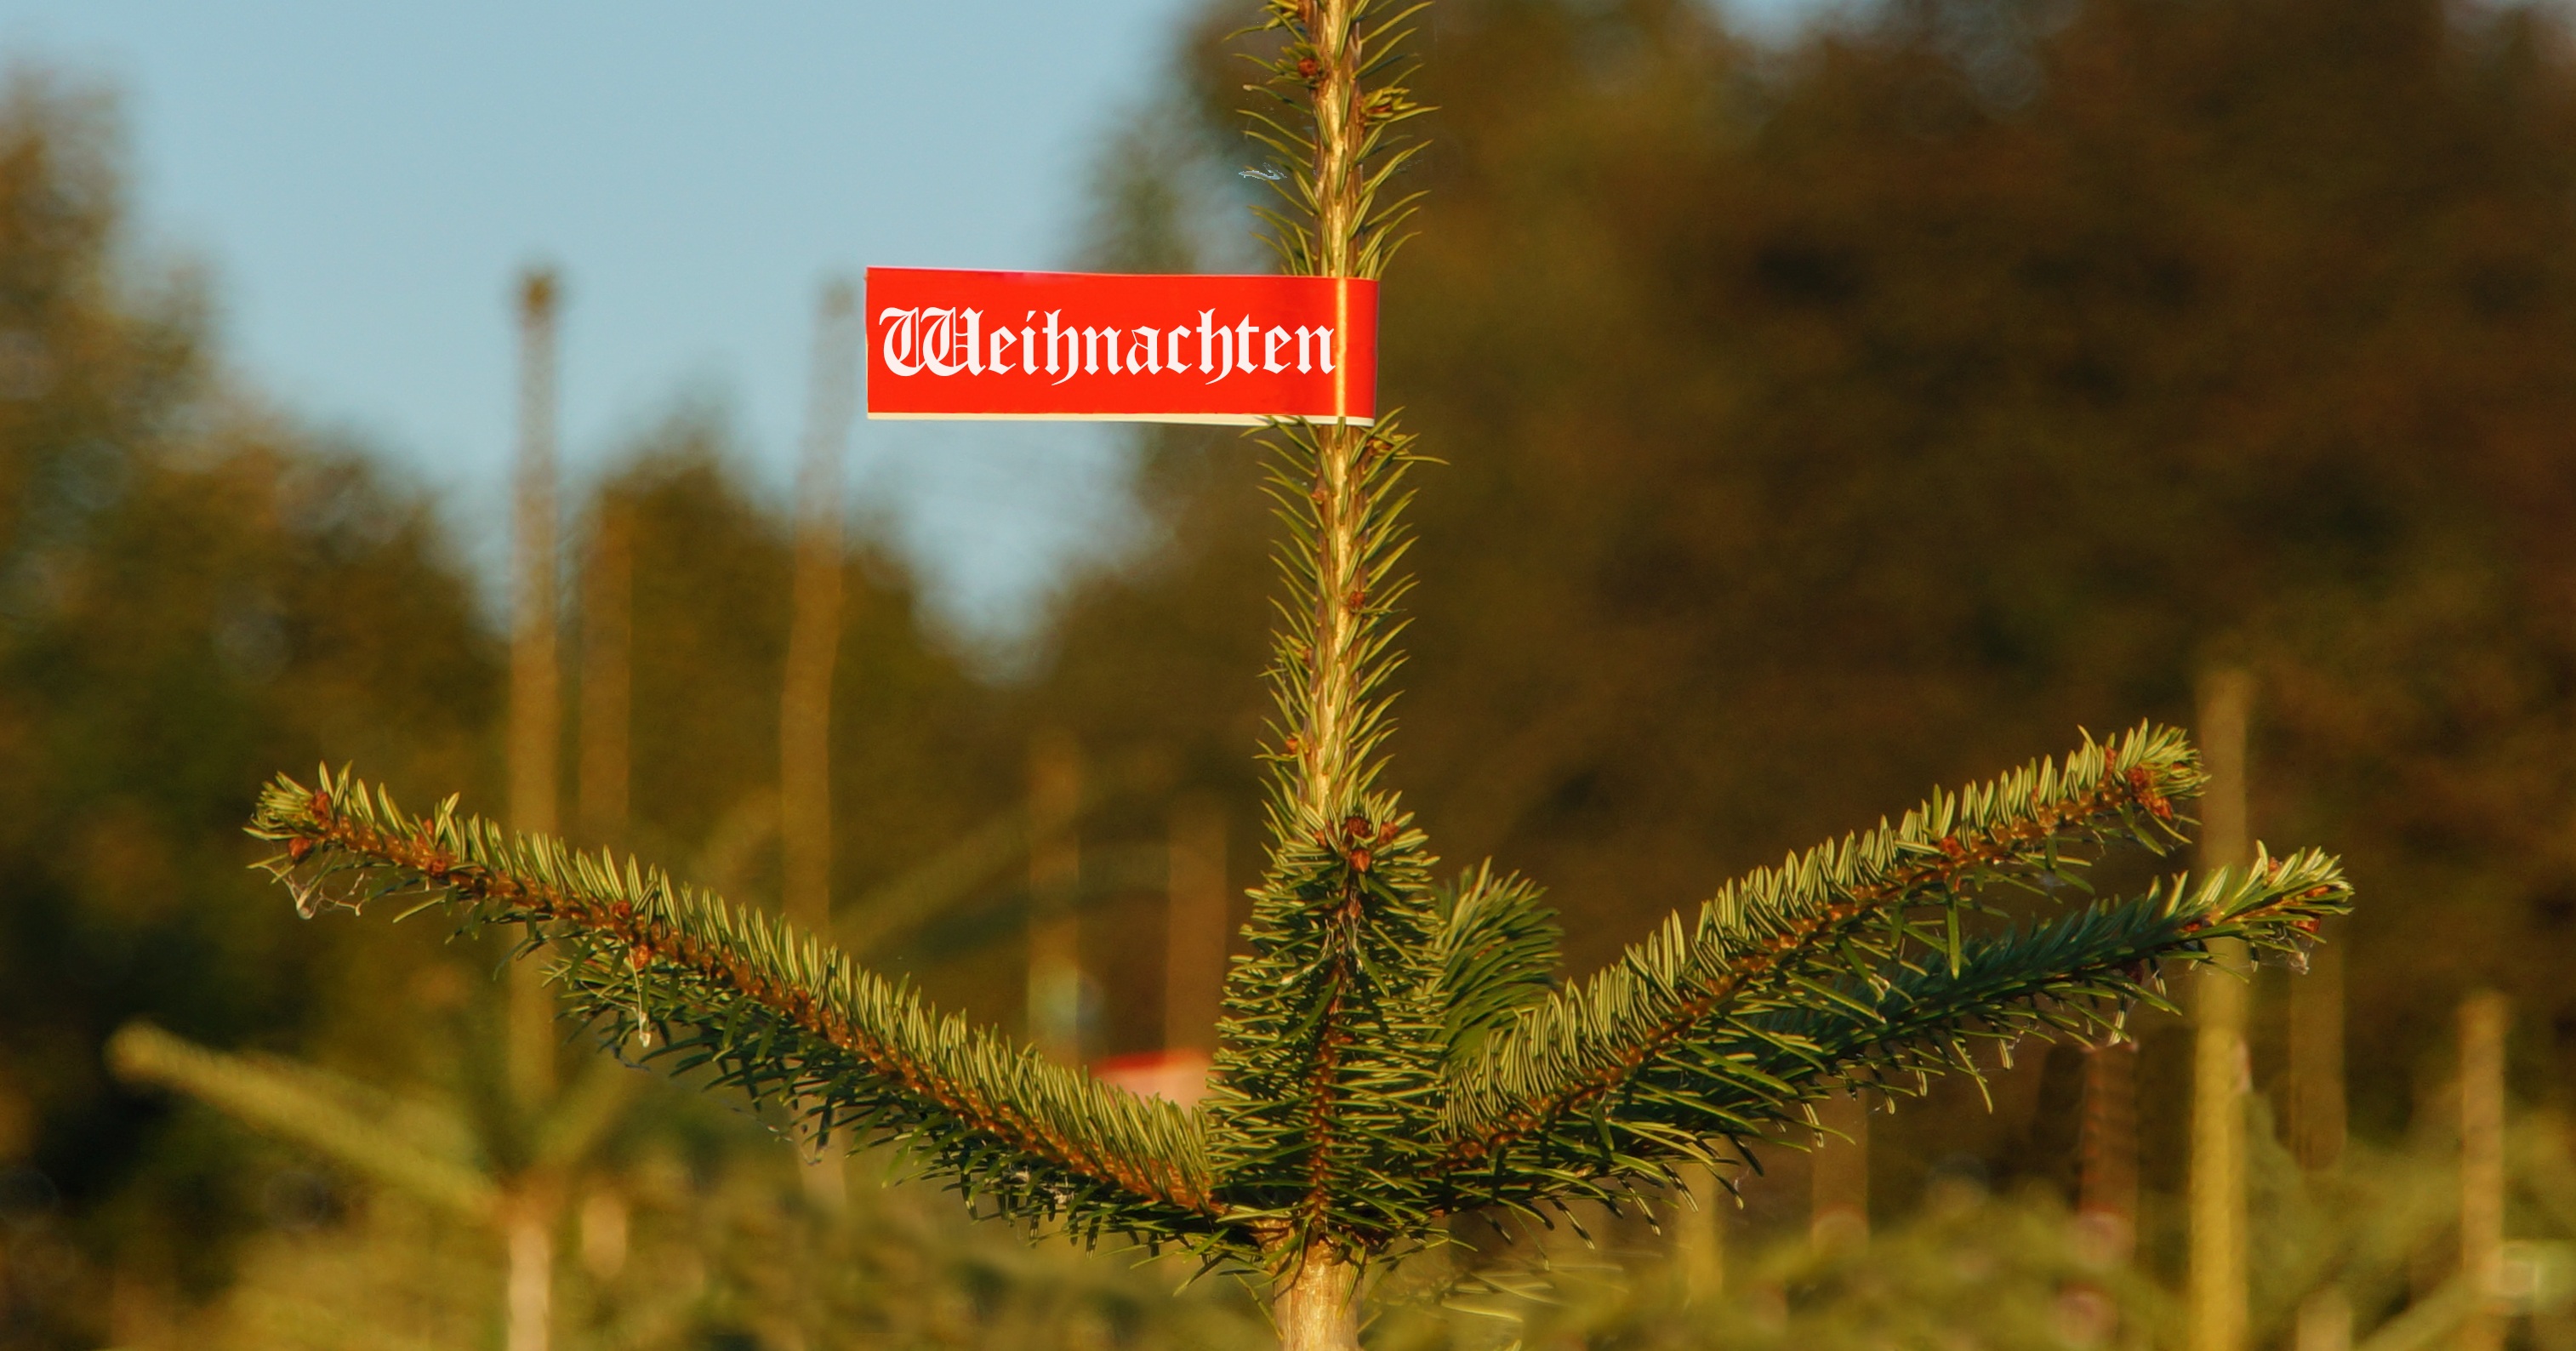
tree, nature, grass, branch, cold, plant, field, prairie, warm, leaf, flower, gift, green, crop, autumn, soil, botany, agriculture, christmas, flora, christmas tree, advent, family, shield, culture, buy, tradition, christmas eve, macro photography, flowering plant, grass family, plant stem, woody plant, land plant, arecales